A Girl Like That (novel)

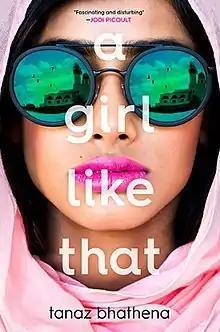
First edition (publ. Farrar Straus Giroux)

A Girl Like That is a 2018 novel by Tanaz Bhathena. The book was nominated for the 2019 Ontario Library Association White Pine Award.